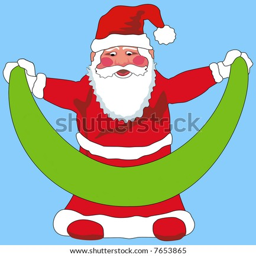
illustration with film character for the invitation